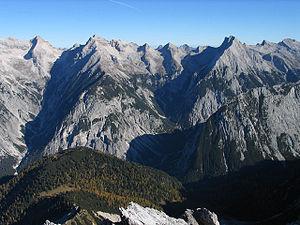
Le massif des Karwendel se situe dans les Préalpes orientales septentrionales. Il est partagé entre l'Autriche pour la plus grande part et l'Allemagne. La frontière passe par les chaînons de Karwendel du Nord et de Vorkarwendel. Quatre chaînons principaux s'étendent d'ouest en est, auxquels viennent s'ajouter de nombreux chaînons latéraux et de vastes contreforts montagneux au nord.